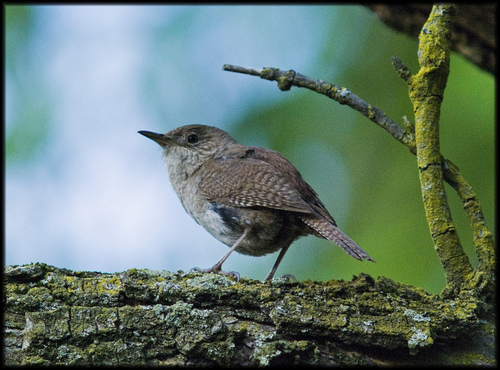
this small brown bird has a white belly and a small beak.
this a small bird with muted brownish and grayish coloring. the bill seems long for such a small bird.
a small bird with medium flat bill and a grey breast.
a small bird with brown and black speckled wings, back, and tail with a gray breast.
bird with sharp pointed beak that is dark gray, with gray throat, breast, belly and abdomen, and brown tarsus and feeta medium sized bird with a long bill, and black eyes
this bird has wings that are brown and has a white bellysmall brown and black stripes bird with white stomach.
this bird is grey with a grey belly , brown wing guards and a black beak.
a small gray and white bird with long gray legs, a short spotted tail, a large belly, a small head, and a pointy beak.
Species: House Wren